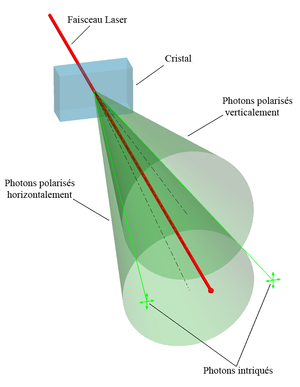
Rendu artistique de la génération d'une paire de photons intriqués par conversion descendante spontanée au fur et à mesure qu'un faisceau laser traverse un cristal non linéaire. Inspiré d'une image dans Dance of the Photons d'Anton Zeilinger.
La théorie de l'ordre implicite est une conception spéculative relevant de la physique théorique et de la métaphysique, d'abord soutenue par le physicien américain David Bohm, puis reprise par différents chercheurs et auteurs tels que Basil Hiley, Karl Pribram, Paavo Pylkkänen ou, dans un cadre plus mystique, Michael Talbot et David Peat. D'après cette théorie, une réalité plus profonde sous-tend l’univers, et le monde que l’on perçoit avec nos sens n’est qu’une illusion, une sorte de fantôme ou de projection de cette cohérence cachée. La notion d’ordre implicite met l’accent sur la primauté de la structure et du processus par rapport aux objets individuels. Ces derniers sont interprétés comme de simples approximations d’un système dynamique sous-jacent. Les particules élémentaires et l'ensemble des objets n’auraient ainsi qu’un degré d’individualité limité.
En mécanique quantique, l'intrication quantique, ou enchevêtrement quantique, est un phénomène dans lequel deux particules forment un système lié, et présentent des états quantiques dépendant l'un de l'autre quelle que soit la distance qui les sépare. Un tel état est dit « intriqué » ou « enchevêtré », parce qu'il existe des corrélations entre les propriétés physiques observées de ces particules distinctes : cet état semble contredire le principe de localité. Ainsi, deux objets intriqués O₁ et O₂ ne sont pas indépendants même séparés par une grande distance, et il faut considérer {O₁+O₂} comme un système unique.